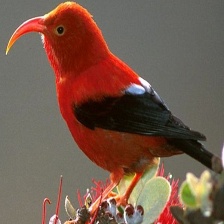
Species: IWI
Scientific name:  VESTIARIA COCCINEA.